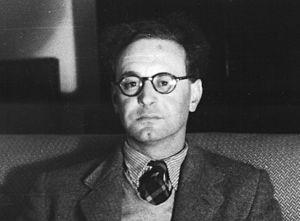
Jacob Lionel Bakst Cooper est un mathématicien sud-africain qui a travaillé dans les domaines de la théorie des opérateurs, la théorie des transformations, la thermodynamique, l'analyse fonctionnelle et les équations différentielles.